Crommelin (Martian crater)

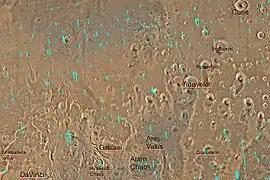
Quadrangle map of Oxia Palus labeled with major features. This quadrangle contains many collapsed areas of Chaos and many outflow channels (old river valleys). Crommelin crater is found at the lower right. Crommelin contains a large mound that shows dozens of regularly spaced layers. These layers are similar to layers in other major craters such as Gale Crater and Henry Crater.

Crommelin is an impact crater in the Oxia Palus quadrangle of Mars, located at 5.1°N latitude and 10.2°W longitude. It is 113.9 km in diameter. It was named after British astronomer Andrew Crommelin (1865–1939); the name was approved in 1973 by the International Astronomical Union (IAU) Working Group for Planetary System Nomenclature (WGPSN).